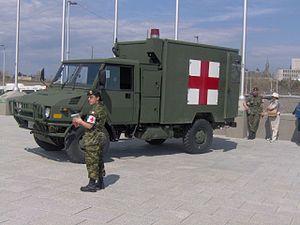
L'Iveco VM 90 - Véhicule Multirôles - est un engin militaire léger sur pneus pour une utilisation tout terrain. C'est un véhicule hybride, camion tactique et tout terrain, conçu et fabriqué par le constructeur italien Iveco Defence Vehicles sur la base du véhicule civil réputé Iveco Daily. À partir de cette version militaire VM90, Iveco en a tiré une version civile pour des utilisations particulières, le 40.10WM, surtout destiné aux forces de l'ordre et aux unités de la protection civile. Il a une autonomie de 800 km et un passage à gué de 70 cm.